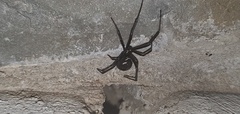
Species: Lactrodectus_hesperus